Frances Mary Hamer

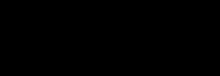
Chemical structure of pinacyanol chloride.

Even as an undergraduate at Girton during the first World War, Hamer joined the research group of Sir William Pope who was investigating a reliable synthetic photographic sensitizer. They needed a substitute for the chemical pinacyanol (invented by a German company in 1905 and used by them to their advantage during the war), which when incorporated into photographic plates improved their sensitivity toward the red end of the visible spectrum. By using pinacyanol, the photographs taken by German planes showed much more detail than those taken by Allied pilots of German battlefronts.